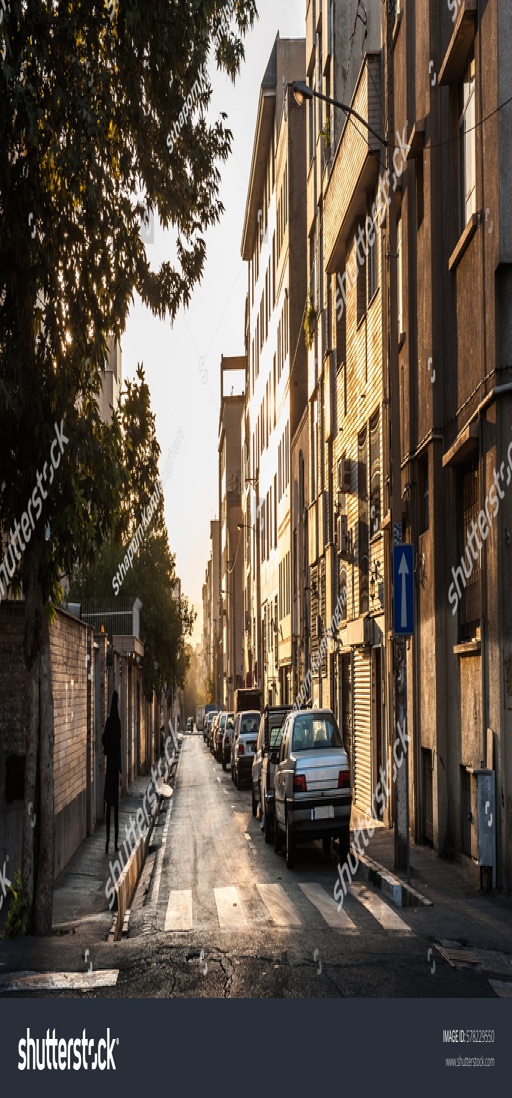
view of the lonely street in the morning with sunlight and shadow .